Italian racial laws

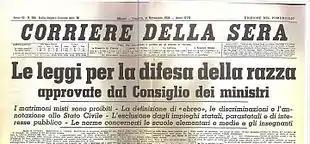
Front page of the Italian newspaper on 11 November 1938: ""Le leggi per la difesa della razza approvate dal Consiglio dei ministri"". On the same day, the Racial Laws entered into force under the Italian Fascist regime, enacting the racial discrimination and persecution of Italian Jews.

The Italian racial laws, otherwise referred to as the Racial Laws, were a series of laws promulgated by the government of Benito Mussolini in Fascist Italy from 1938 to 1944 in order to enforce racial discrimination and segregation in the Kingdom of Italy. The main victims of the Racial Laws were Italian Jews and the African inhabitants of the Italian Empire.